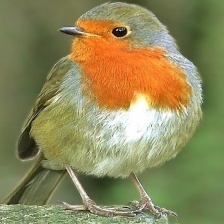
Species: AMERICAN ROBIN
Scientific name: TURDUS MIGRATORIUS
ImageNet parent category: robin